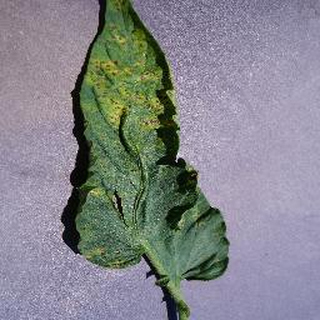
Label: tomato_septoria_leaf_spot